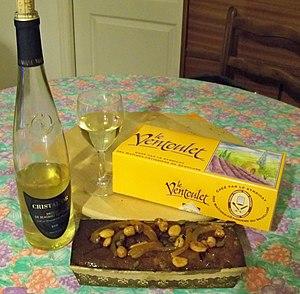
Ventoulet, création des patissiers du Vaucluse (84)
La cuisine comtadine et vauclusienne est avant tout tributaire, dès le XIVᵉ siècle de l'installation des papes à Avignon. Elle n'en a pas moins évolué au cours des siècles suivants, tout comme la cuisine provençale en particulier, avec l'arrivée des produits comestibles du Nouveau Monde.